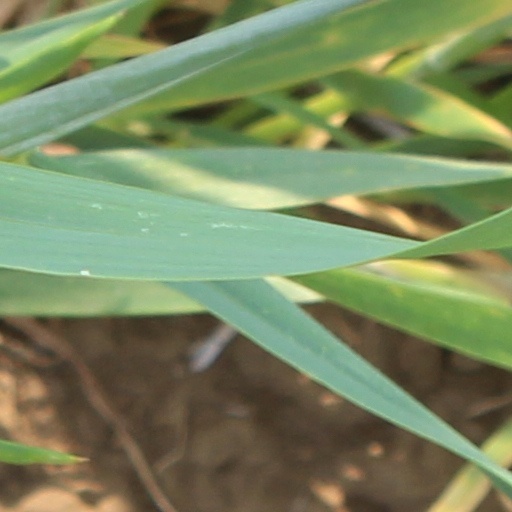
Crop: wheat